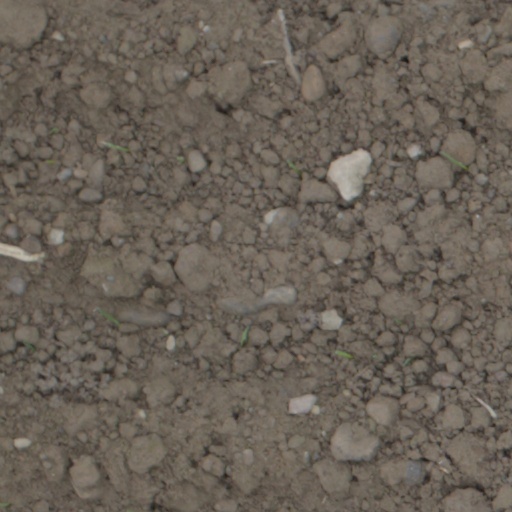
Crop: wheat